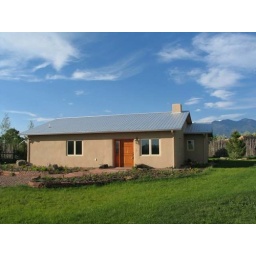
front of hours with green grass in summer.